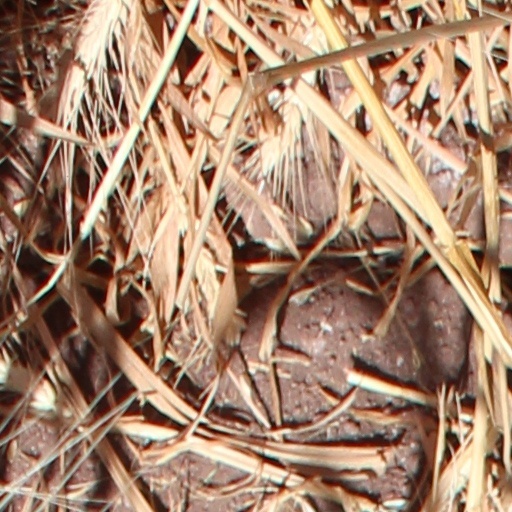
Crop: wheat